History of the Detroit Red Wings

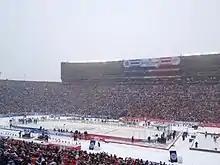
In January 2014, the Red Wings hosted the Toronto Maple Leafs for the 2014 NHL Winter Classic.

The team won their final four games of the 2012–13 season to earn the seventh seed of the playoffs. The Red Wings' 3–0 victory over the Dallas Stars on April 27, 2013, clinched a playoff appearance; had they lost the game in regulation, they would have missed the playoffs by one point. Detroit's win preserved their streak of 22 consecutive playoff appearances, extending their North American professional sports franchise record.